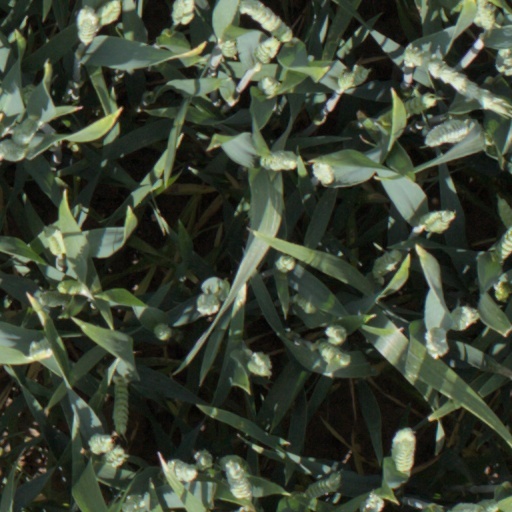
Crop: wheat